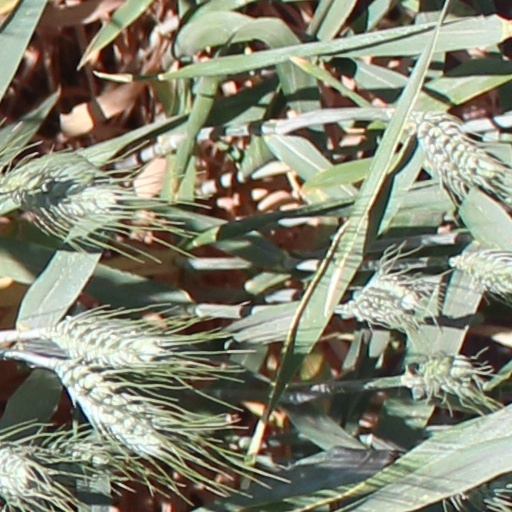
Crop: wheat